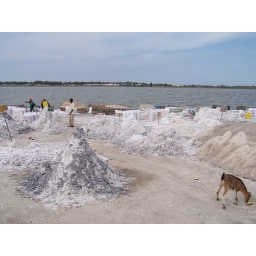
Goats stand there liking the ground near the salt mine the same way moose like the road in maine. word.